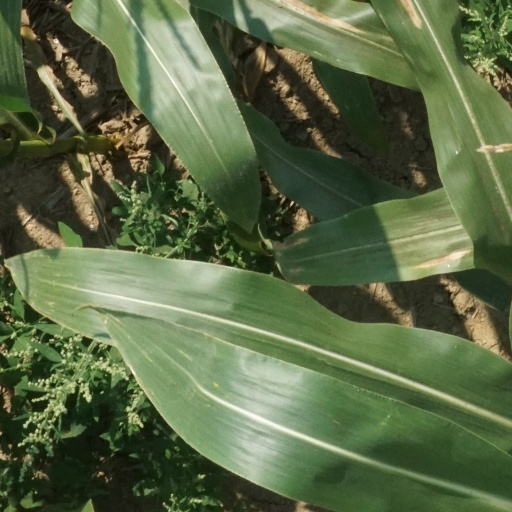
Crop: maize; corn